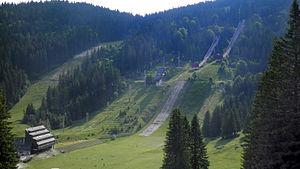
Les tremplins d'Igman sont des tremplins de saut à ski situés près de Sarajevo en Bosnie-Herzégovine. Un tremplin normal et un grand tremplin ont été construits pour les Jeux olympiques d'hiver de 1984 sur un des versants du Mont Igman. Ils n'ont pas été utilisés pour d'autres compétitions internationales. La Guerre de Bosnie qui a duré de 1992 à 1995 a endommagé les tremplins et le site est actuellement abandonné. Un projet de rénovation des deux tremplins a été présenté en 2010, mais il ne s'est pas réalisé. Le site va accueillir les épreuves de saut à ski Festival olympique de la jeunesse européenne en 2017 sur des petits tremplins en bois.